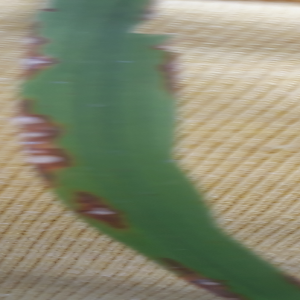
Disease: Blast